Jason (rocket)

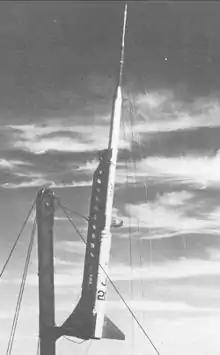
Argo-E5 (Jason) rocket

Jason was an American sounding rocket with 5 stages. The Jason was launched 22 times in 1958. The Jason could carry a payload of 125 pounds (57 kg) to an altitude of 500 mi (800 km). The launch thrust was 82,100 pounds-force (365 kN), the launch mass 7,340 lb (3330 kg), the diameter 58 centimeters (23 in) and the length 17.5 meters (57 ft).